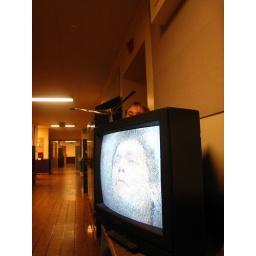
For whatever reason, there was a TV in the music building for one glorious night.